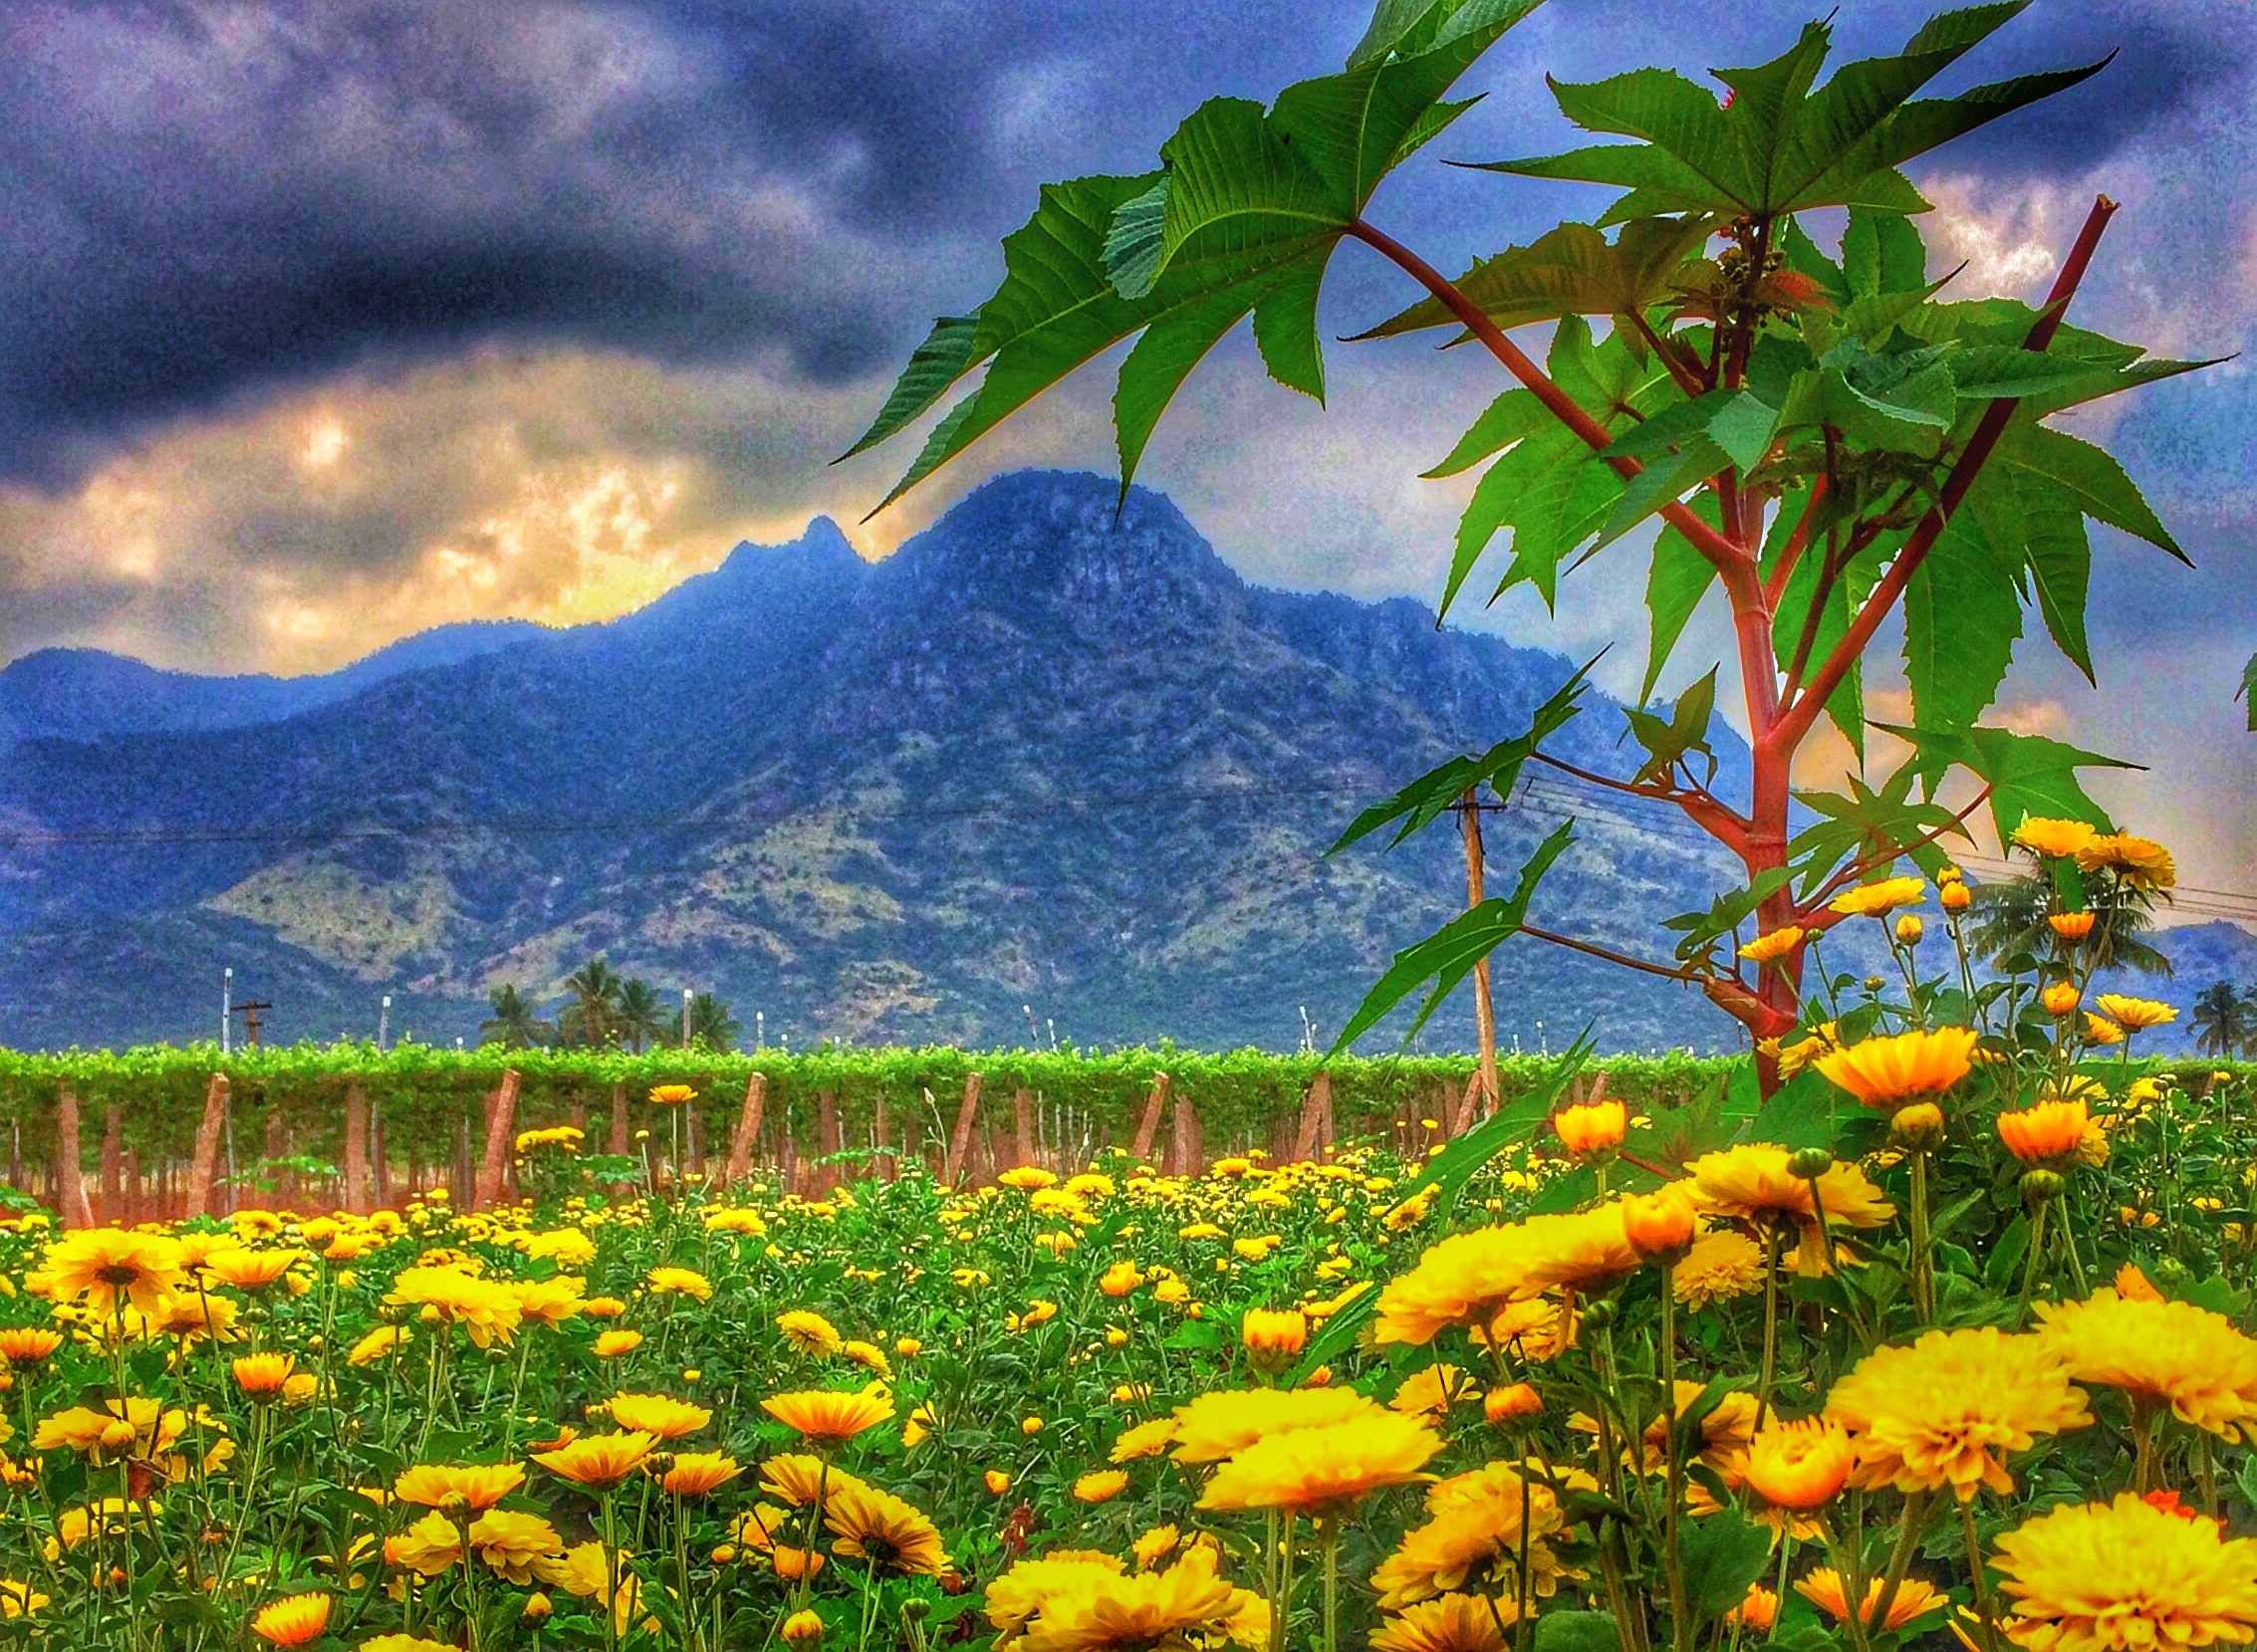
mountain, natural landscape, People in nature, nature, sky, flower, plant, meadow, field, wildflower, landscape, tree, spring, hill, theatrical scenery, mount scenery, hill station, rural area, grass, mountain range, grassland, prairie, sunflower, crop, flowering plant, plain